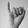
ASL letter: I